Kirill Razumovsky

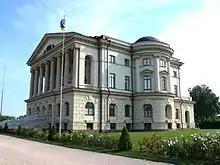
Restored Palace of Rozumovsky in Baturyn

Kirill Razumovsky was born in Lemeshi, Kiev Regiment, Cossack Hetmanate, Russian Empire, on 29 March 1728. He was a member of the Razumovsky family, at that time low-rank family of Cossack Grigory (Hryhoriy) Rozum. He was the younger brother of Alexei Razumovsky, partner of Elizabeth of Russia. Razumovsky was sent to study in Königsberg under Leonhard Euler at age 15. He graduated from the University of Göttingen.